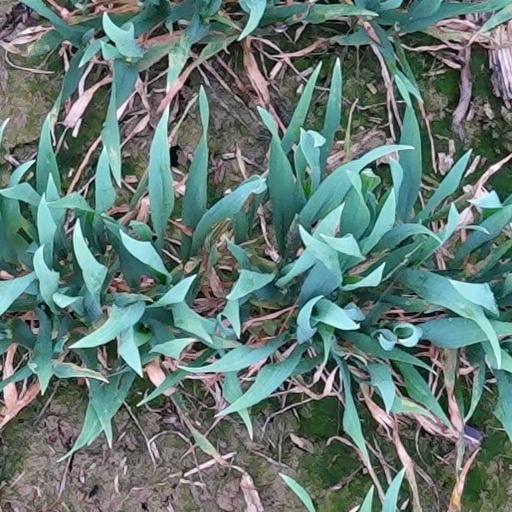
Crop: wheat